Spalathra

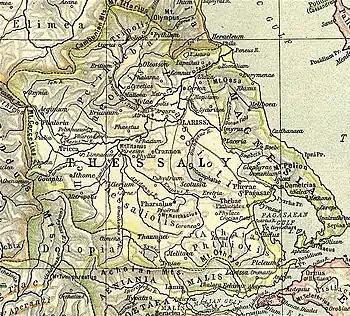
Map showing ancient Thessaly. Spalathra is shown to the far right on the Pagasetic Gulf.

Spalathra or Spalauthra (Σπάλαυθρα), also called Spalethre (Σπαλέθρη) and Spalathron (Σπάλαθρον), was a town and polis (city-state) of Magnesia, in ancient Thessaly, upon the Pagasetic Gulf. It is conjectured that this town is meant by Lycophron, who describes Prothous, the leader of the Magnetes in the "Iliad", as ὁ ἐκ Παλαύθρων (Σπαλαύθρων). The town is also mentioned in the Periplus of Pseudo-Scylax as a city in Magnesia, together with Iolcus, Coracae, Methone and Olizon.